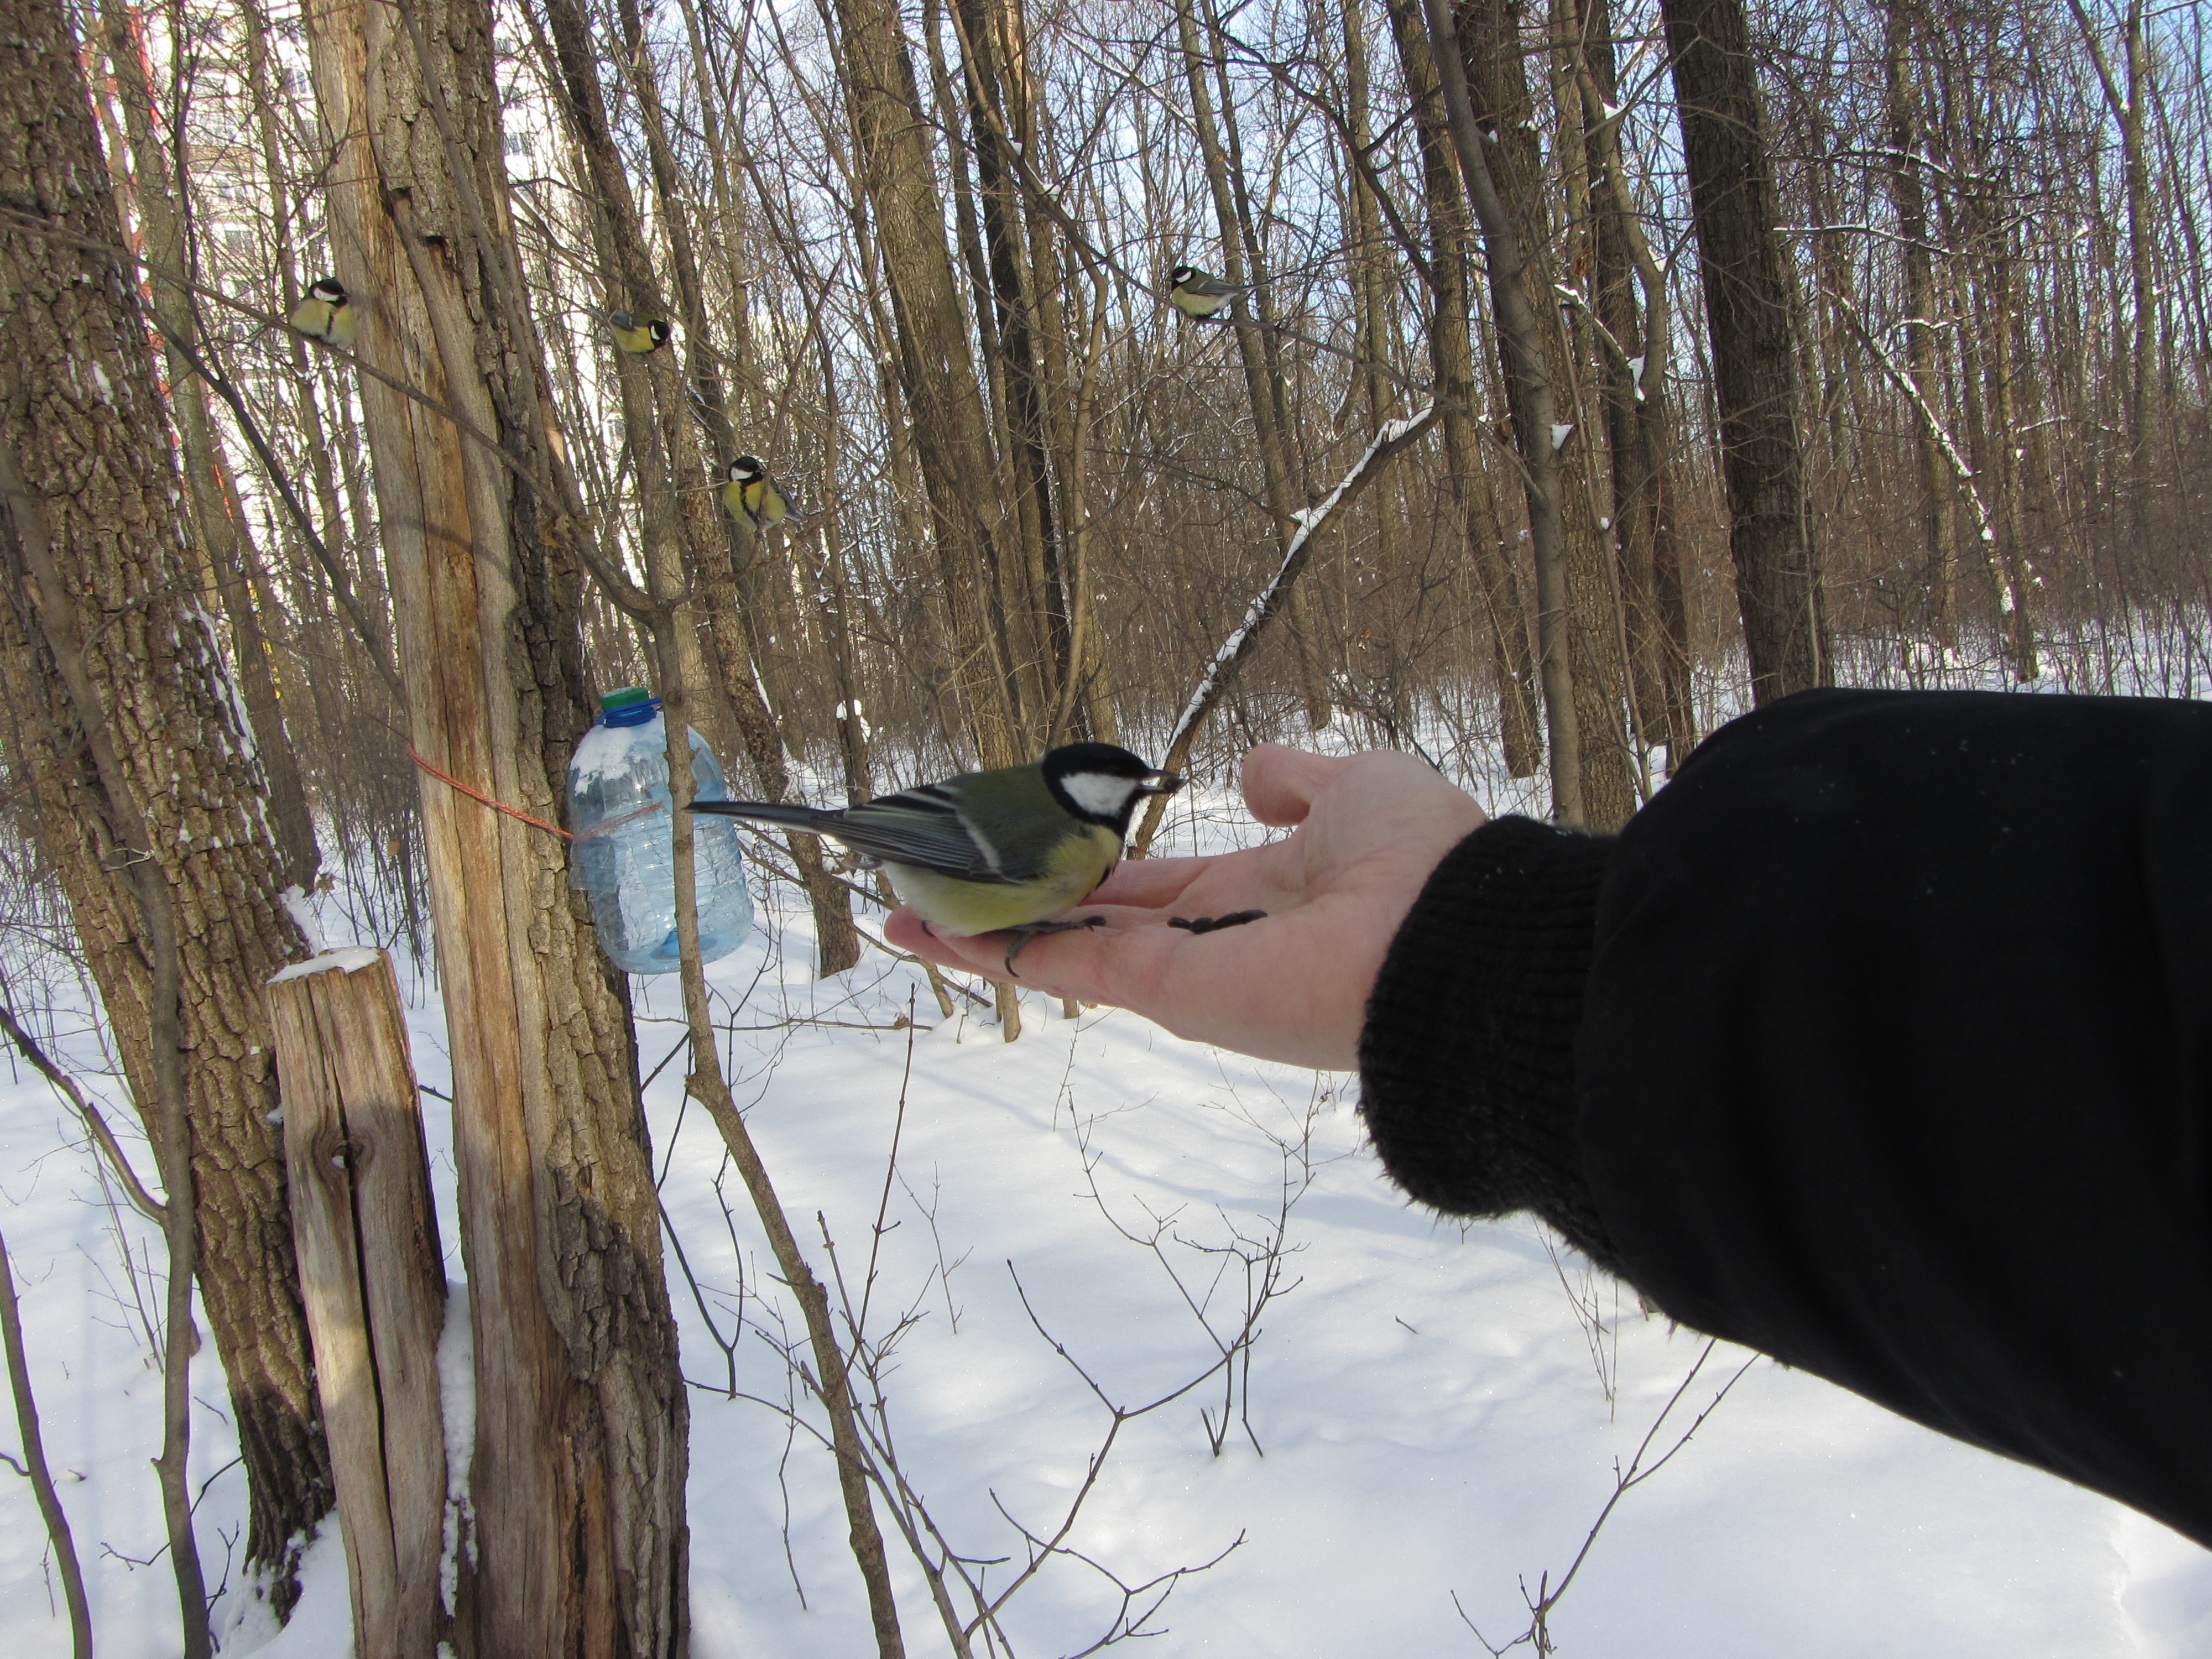
tree, branch, snow, winter, wood, spring, season